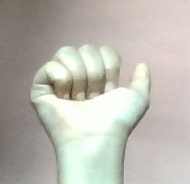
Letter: dhad